Nepal national cricket team

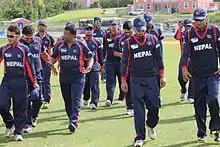
Nepal cricket team during the 2013 ICC World Cricket League Division Three in Bermuda

Nepal competed in 2013 ACC Twenty20 Cup held at home grounds in Kirtipur and Lalitpur. Nepal easily marched towards the final of the tournament with high class performance from their captain, Paras Khadka, and the team thrashed the UAE by 6 wickets. Nepal had earlier qualified for 2013 ICC World Twenty20 Qualifier, reaching the semi-final of the tournament. Nepal had to be satisfied with runners-up status after losing to an ODI team Afghanistan by 7 wickets. The Nepalese team was supported by a huge fan following throughout this tournament with an average turnout of 15,000 – 20,000 (about 25,000 in the semi-final and final) during their matches while hundreds of thousands watched live on television – undoubtedly the largest public support outside the Test-playing nations. Nepal won the 2013 ICC World Cricket League Division Three held in Bermuda and qualified for the 2014 World Cup Qualifier. Nepal also played in 2013 ACC Emerging Teams Cup, where under-23 age level teams of the four Test nations – Bangladesh, India, Pakistan and Sri Lanka took part along with the UAE, Afghanistan and the hosts Singapore. Nepal finished third in 2013 ICC World Twenty20 Qualifier held in UAE and qualified for the 2014 ICC World Twenty20, defeating Hong Kong off the last ball of the thrilling quarter-final.